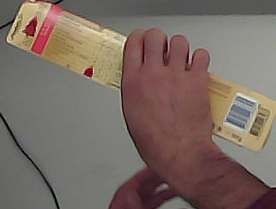
Product: toblerone_white